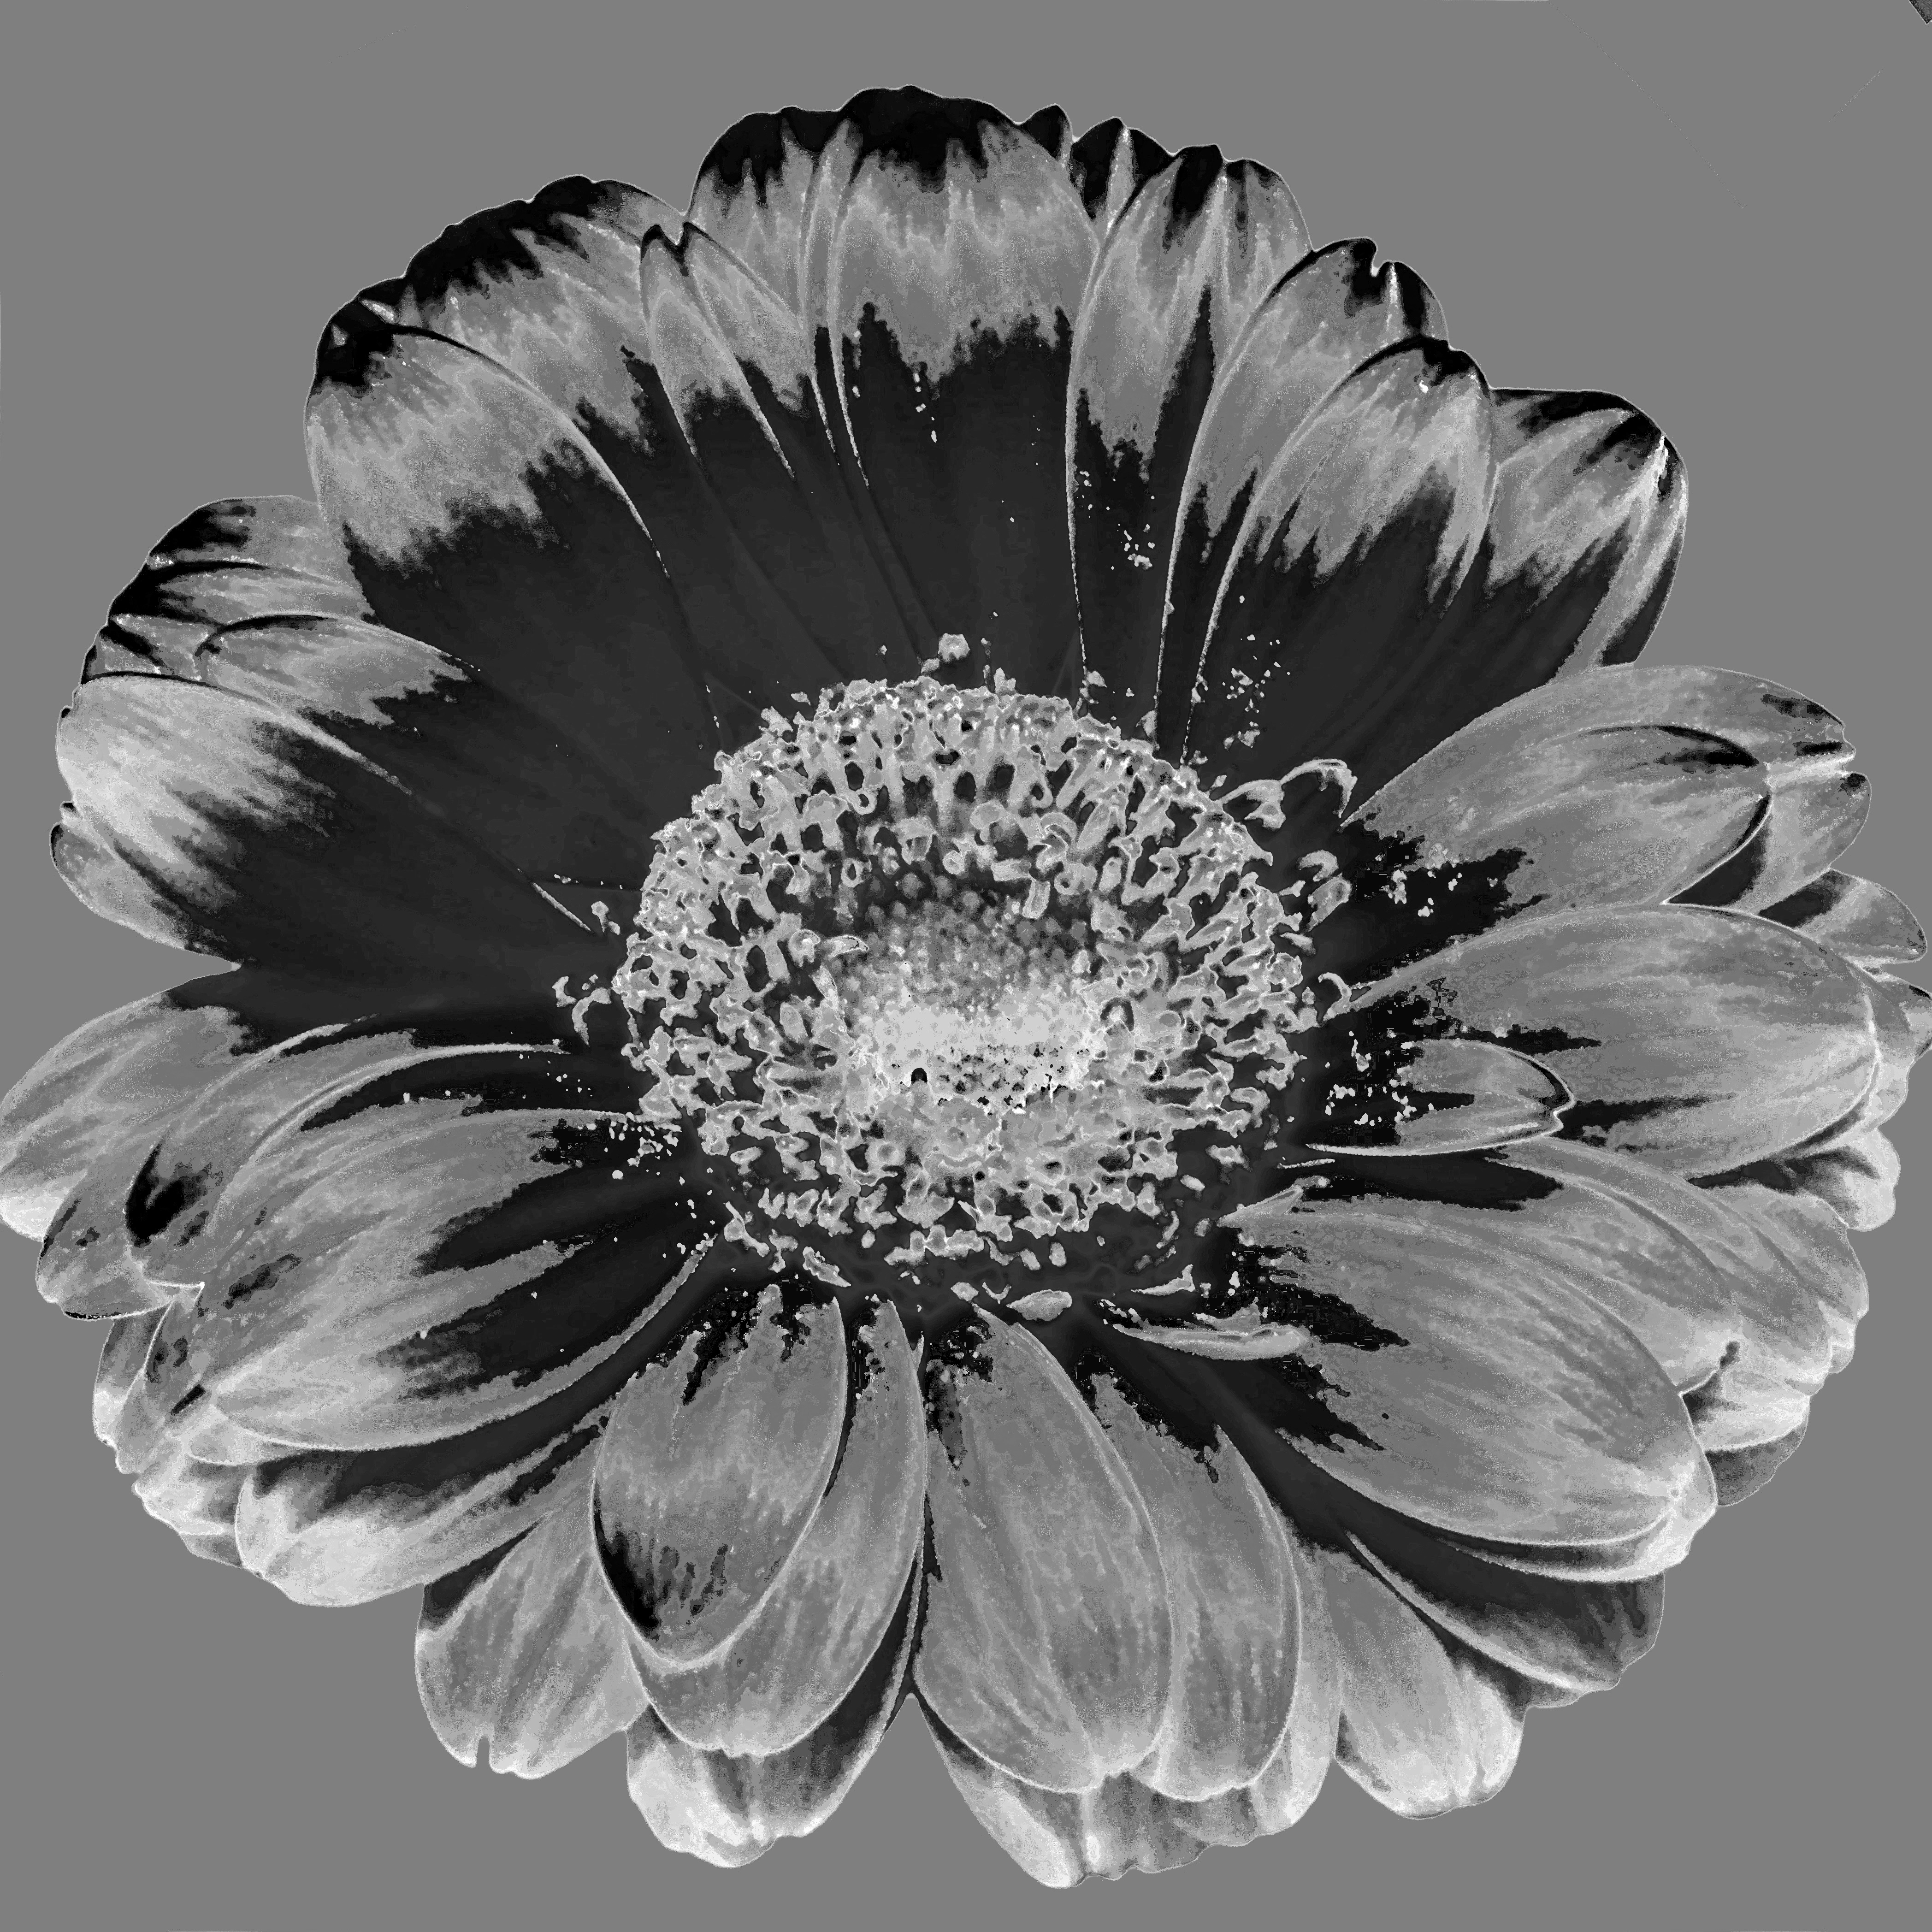
creative, black and white, plant, photography, retro, texture, flower, petal, decoration, pattern, color, black, colorful, monochrome, flora, swing, close up, 70, art, background, bright, gerbera, digital art, flowering plant, daisy family, still life photography, monochrome photography, land plant, abstrak